Stonyhurst College

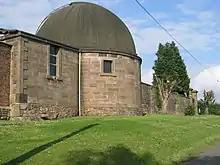
The rear of the Observatory

The school has a functioning observatory which was built in 1866. An older observatory, built in 1838, is now the "Typographia Collegii", but was once one of seven important stations in the country when the Meteorological Office came under the auspices of the Royal Society. The records of temperature taken there start from 1846 and are the oldest continuous daily records in the world. During the nineteenth century, the observatory was maintained by the astronomer priests, Fr Alfred Weld, Fr Perry and Fr Sidgreaves whose research included astronomy, geomagnetrometry and seismology. Astrophysicist Pietro Angelo Secchi, director of the Vatican Observatory, also taught astronomy at the college during the period. Sir Edward Sabine chose the observatory as one of his main stations when conducting a magnetic survey of Britain in 1858. Five years later Fr Sidgreaves began the first series of monthly geometric observations, which continued until May 1919. During the course of the twentieth century, the observatory fell out of use and its telescope, parts of which dated to the 1860s, was sold after the Second World War. When its private owner came to sell it, the college was able to buy it back and restore it to its original home. The observatory is today used for astronomical purposes again, whilst also functioning as one of four weather stations used by the Met Office to provide central England temperature data (CET).